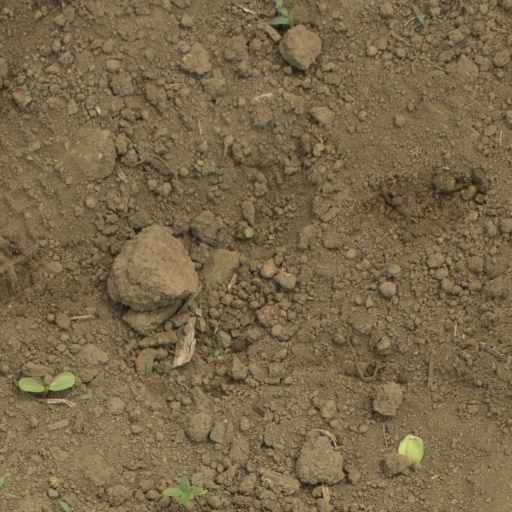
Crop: Jerusalem artichoke